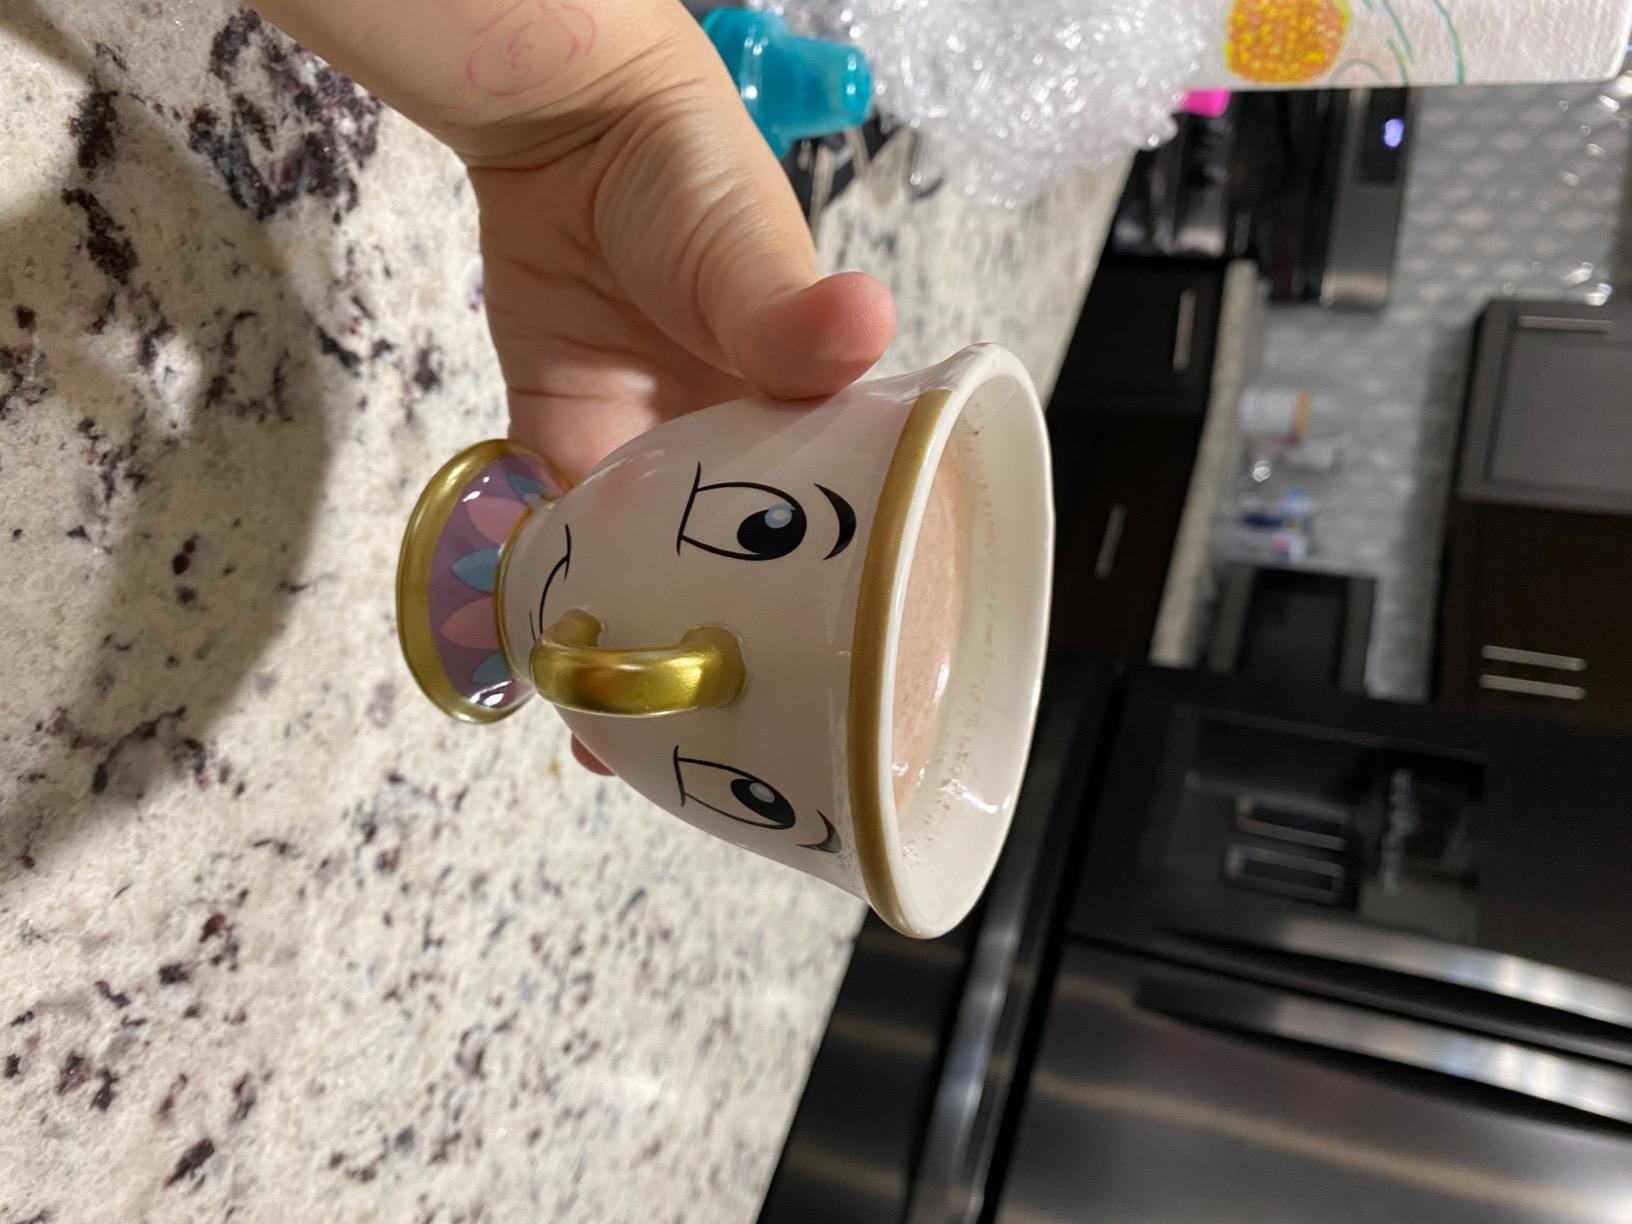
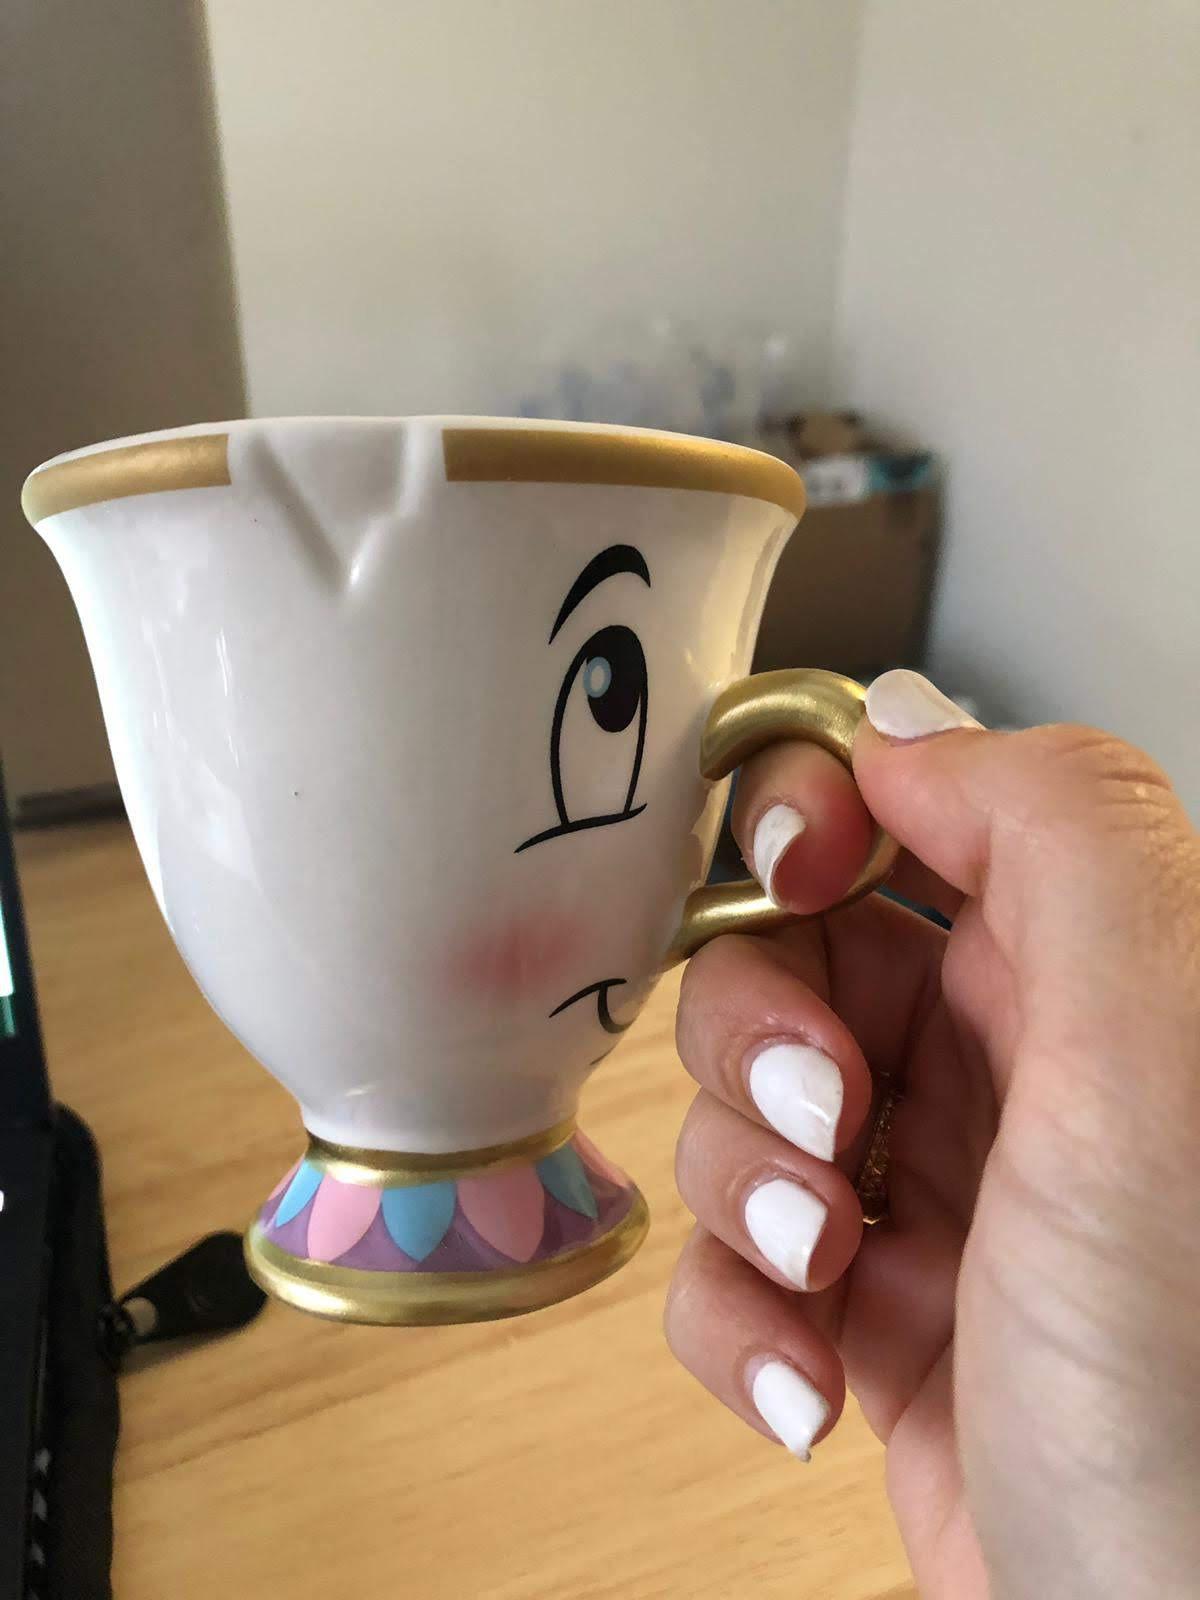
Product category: items_mug
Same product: yes